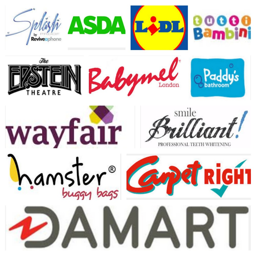
brands that work with bloggers